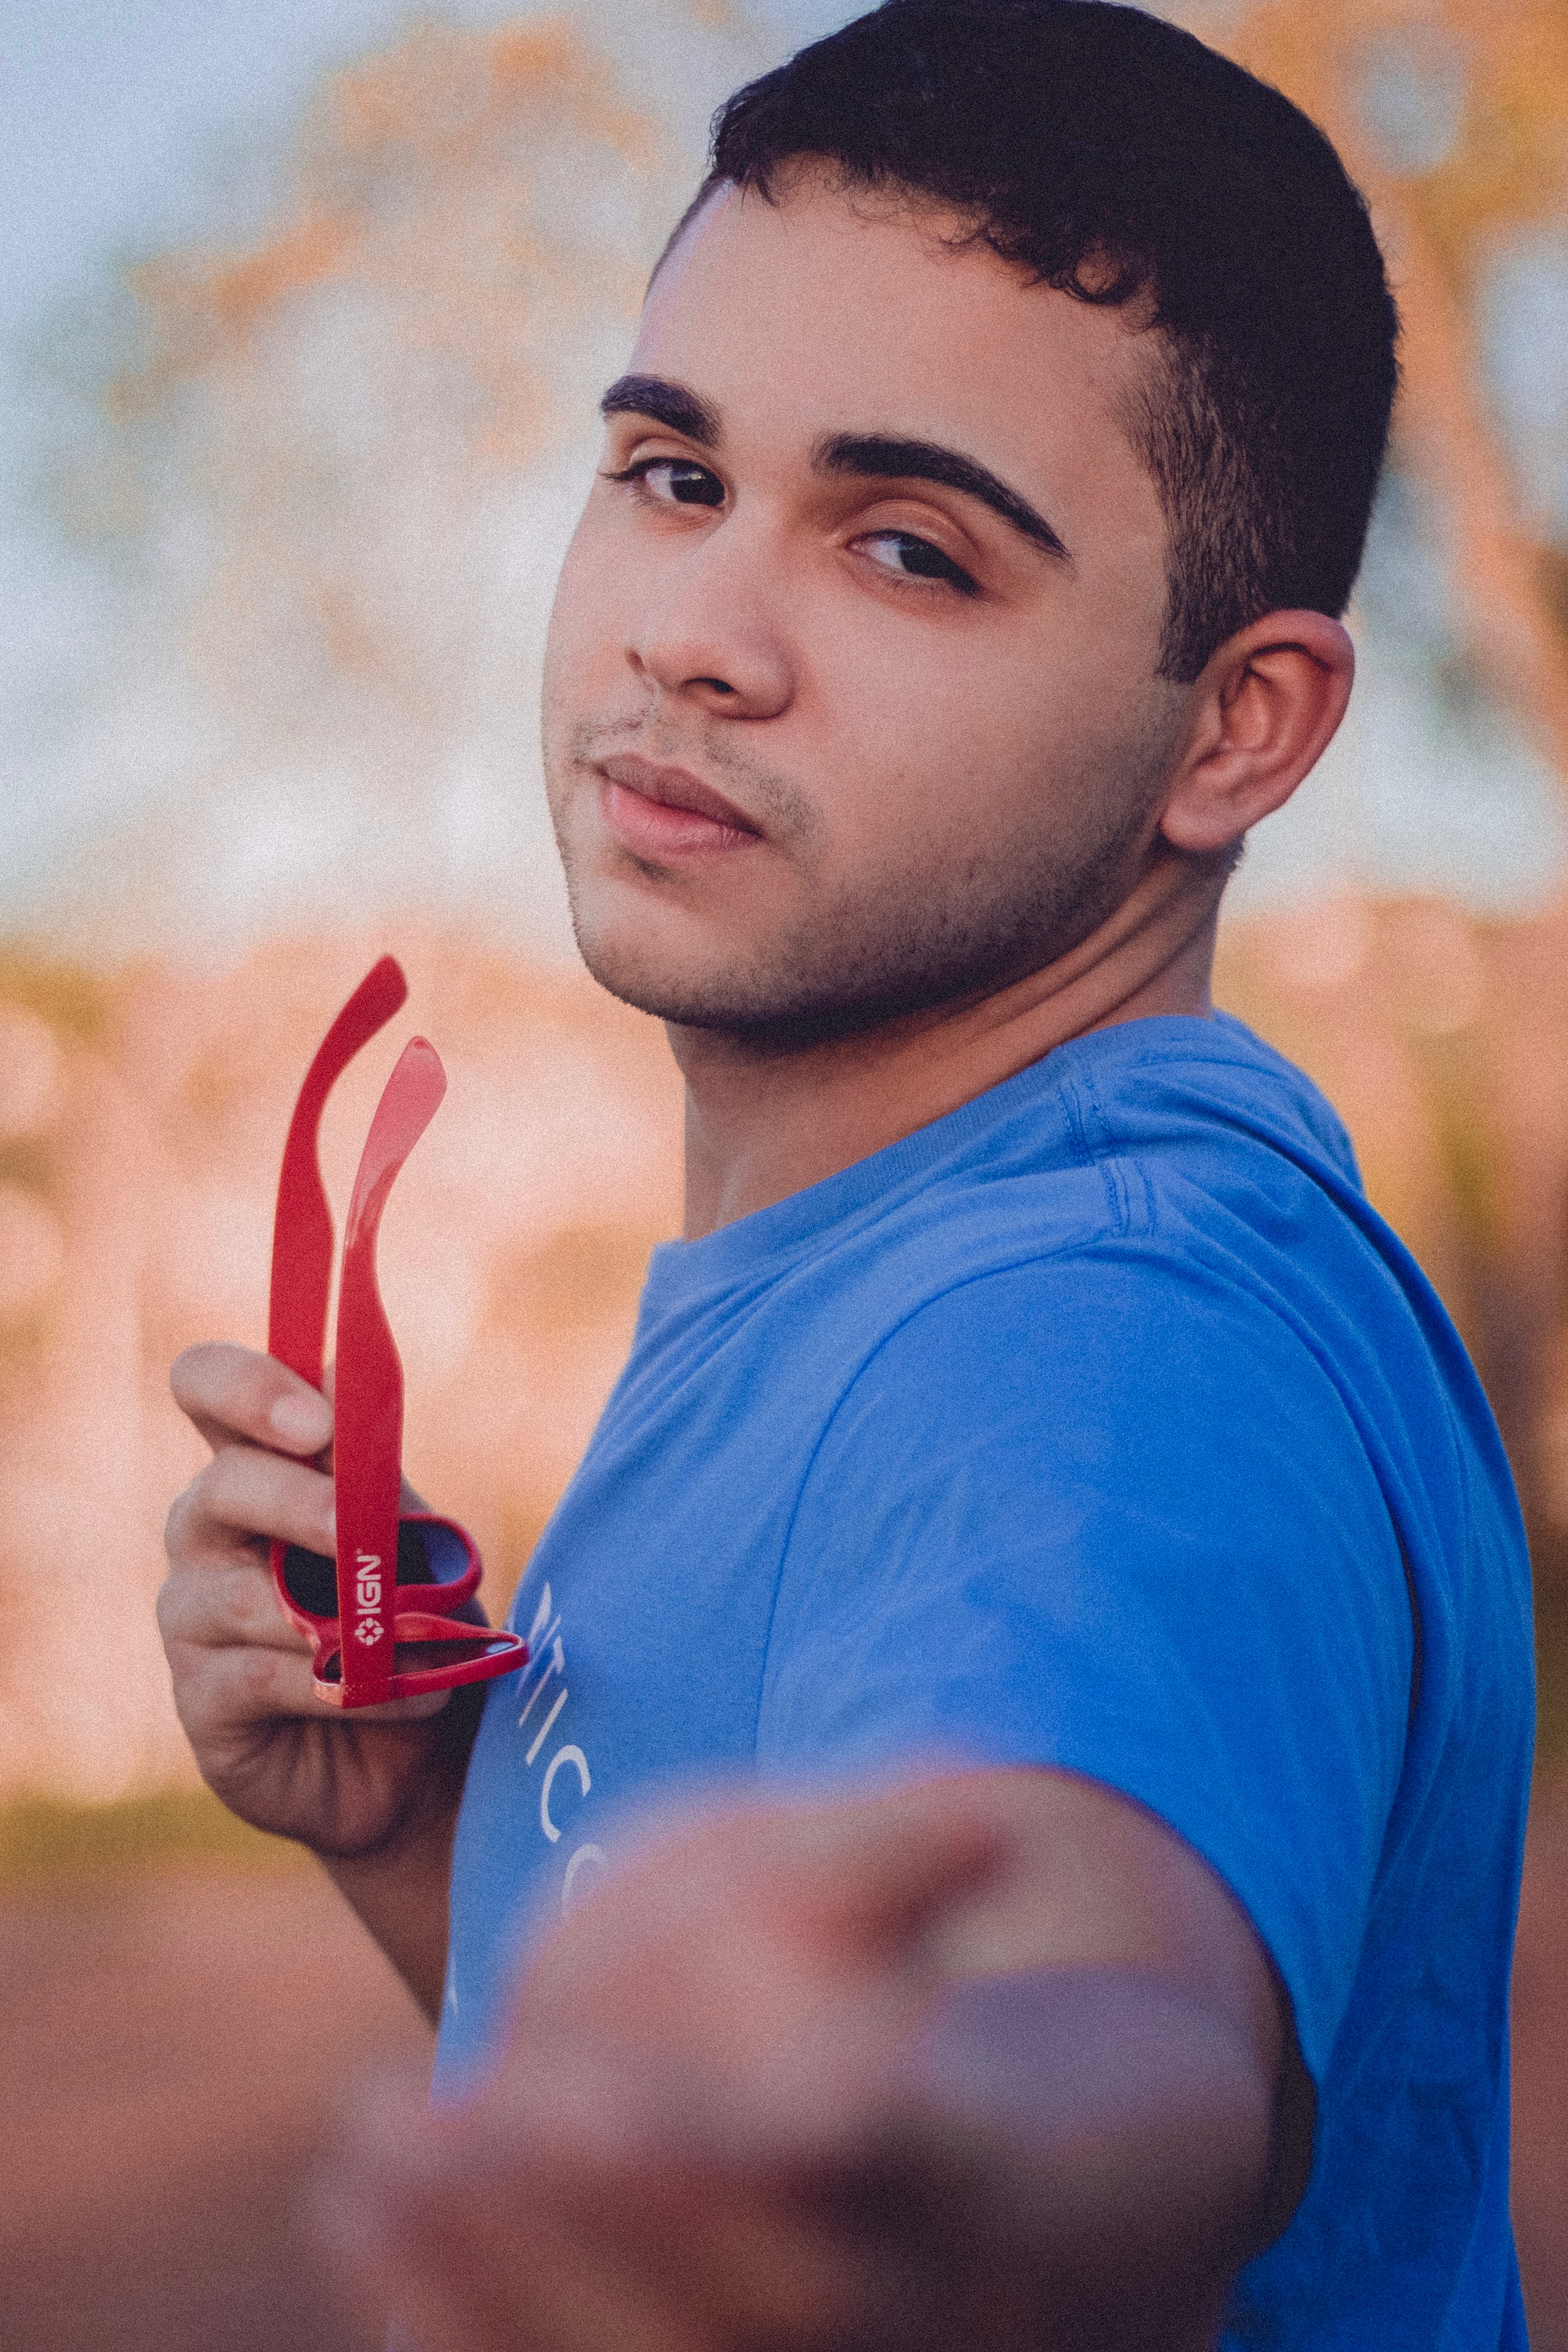
forehead, photography, muscle, gesture